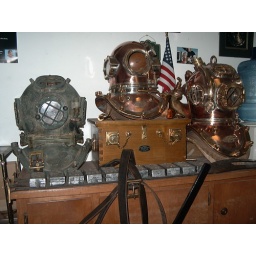
New in the office a new aged 5 bolt ,anew McCray a new Mk5 helium hat